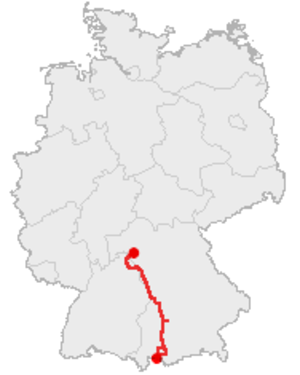
Romantische Straße
Kort over forløbet
Romantische Straße eller Den romantiske vej er en betegnelse for en turistrute der blev oprettet i 1950'erne. Det er en 366 km lang strækning i den sydlige del af Tyskland i delstaterne Bayern og Baden-Württemberg, mellem Würzburg og Füssen. Dette område bliver af mange turister regnet for at være et typisk tysk landskab og kulturområde.